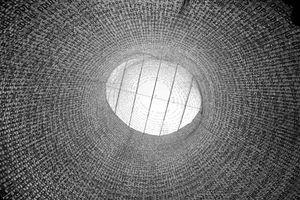
Les attentats qui ont touché Madrid le jeudi 11 mars 2004 ont été l'acte terroriste le plus meurtrier en Europe depuis 1988. Plusieurs explosions de bombes, posées par des islamistes radicaux, se sont produites dans des cercanías à Madrid le matin du 11 mars 2004, exactement deux années et demie après les attentats du 11 septembre 2001 soit 911 jours.